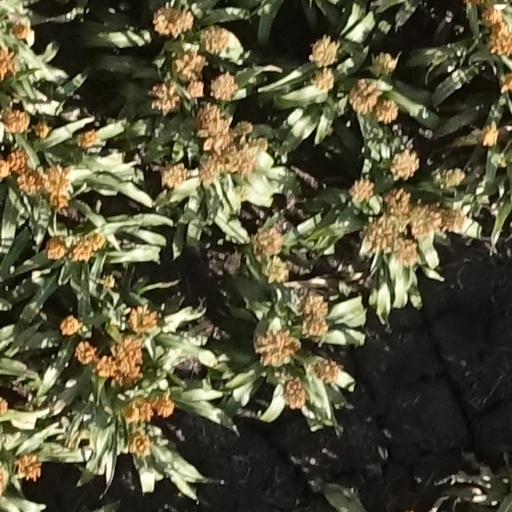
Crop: sorghum